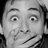
Emotion: surprise